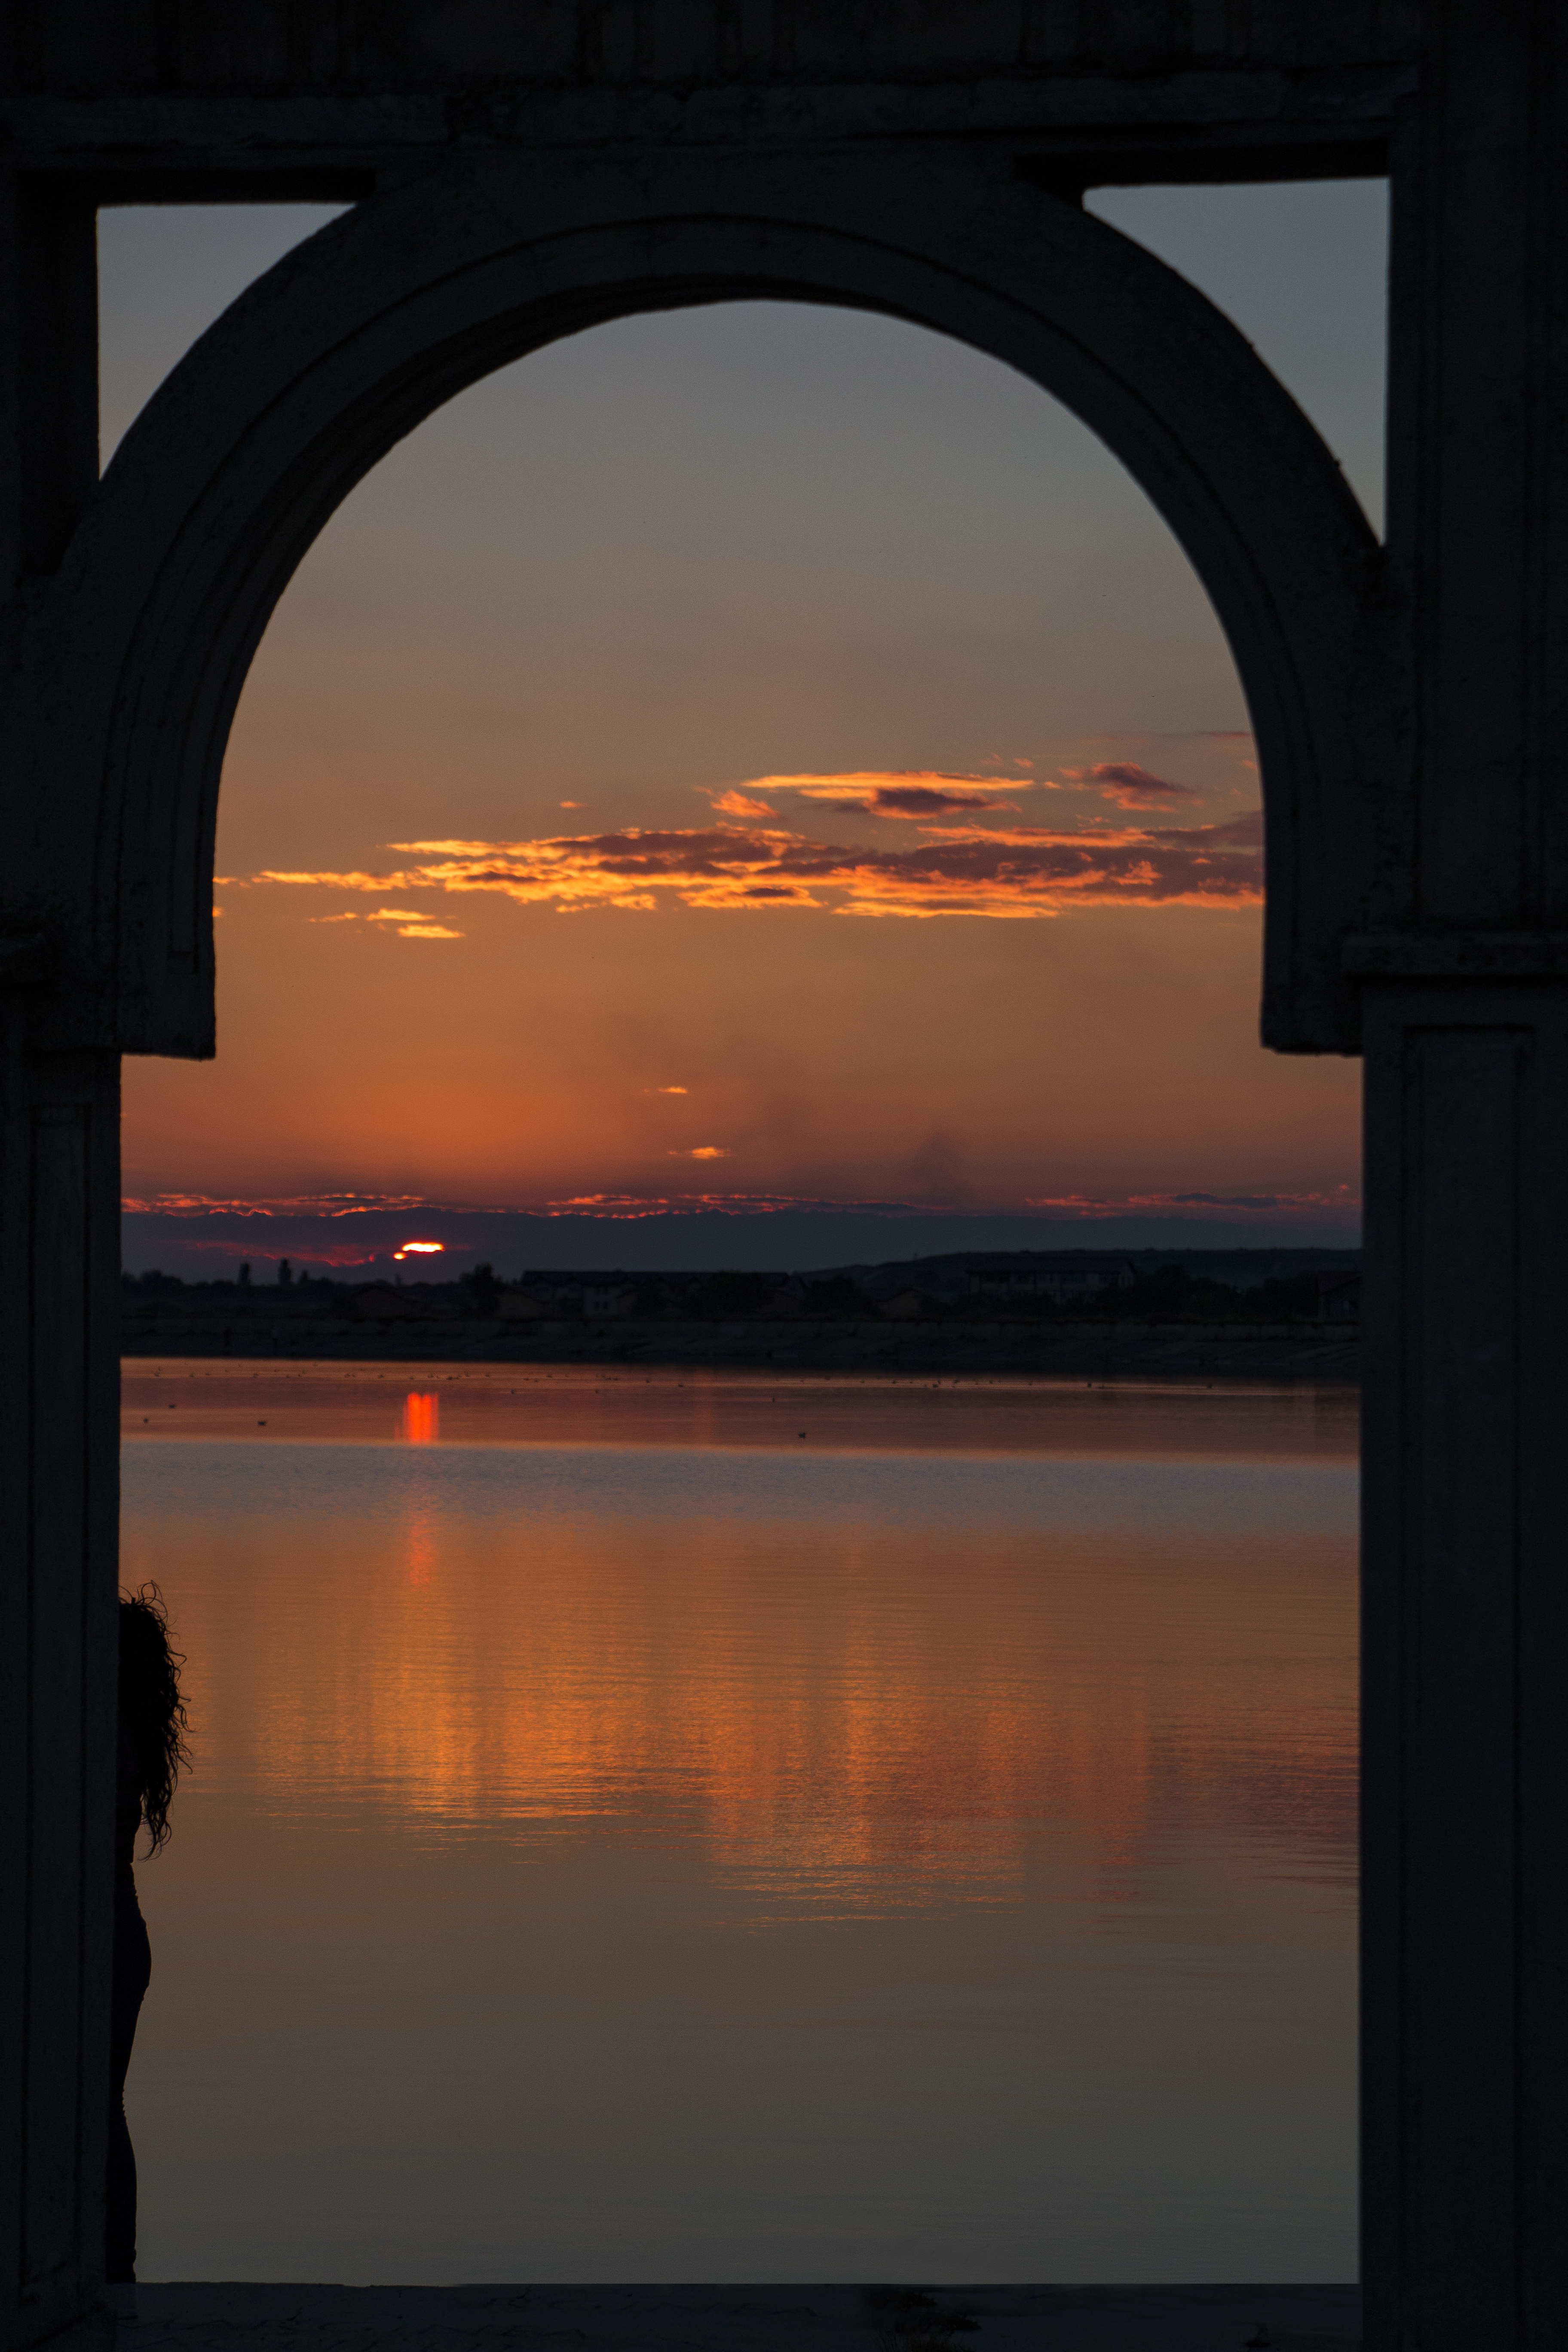
light, cloud, architecture, sunrise, sunset, sunlight, morning, window, lake, dawn, travel, dusk, idyllic, arch, evening, reflection, darkness, gate, relaxing, clouds, beauty